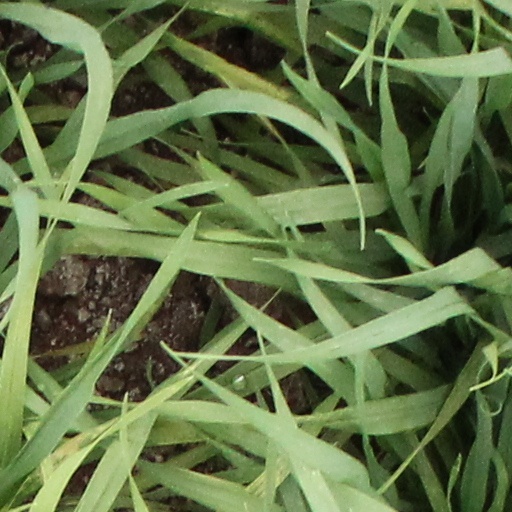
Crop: wheat